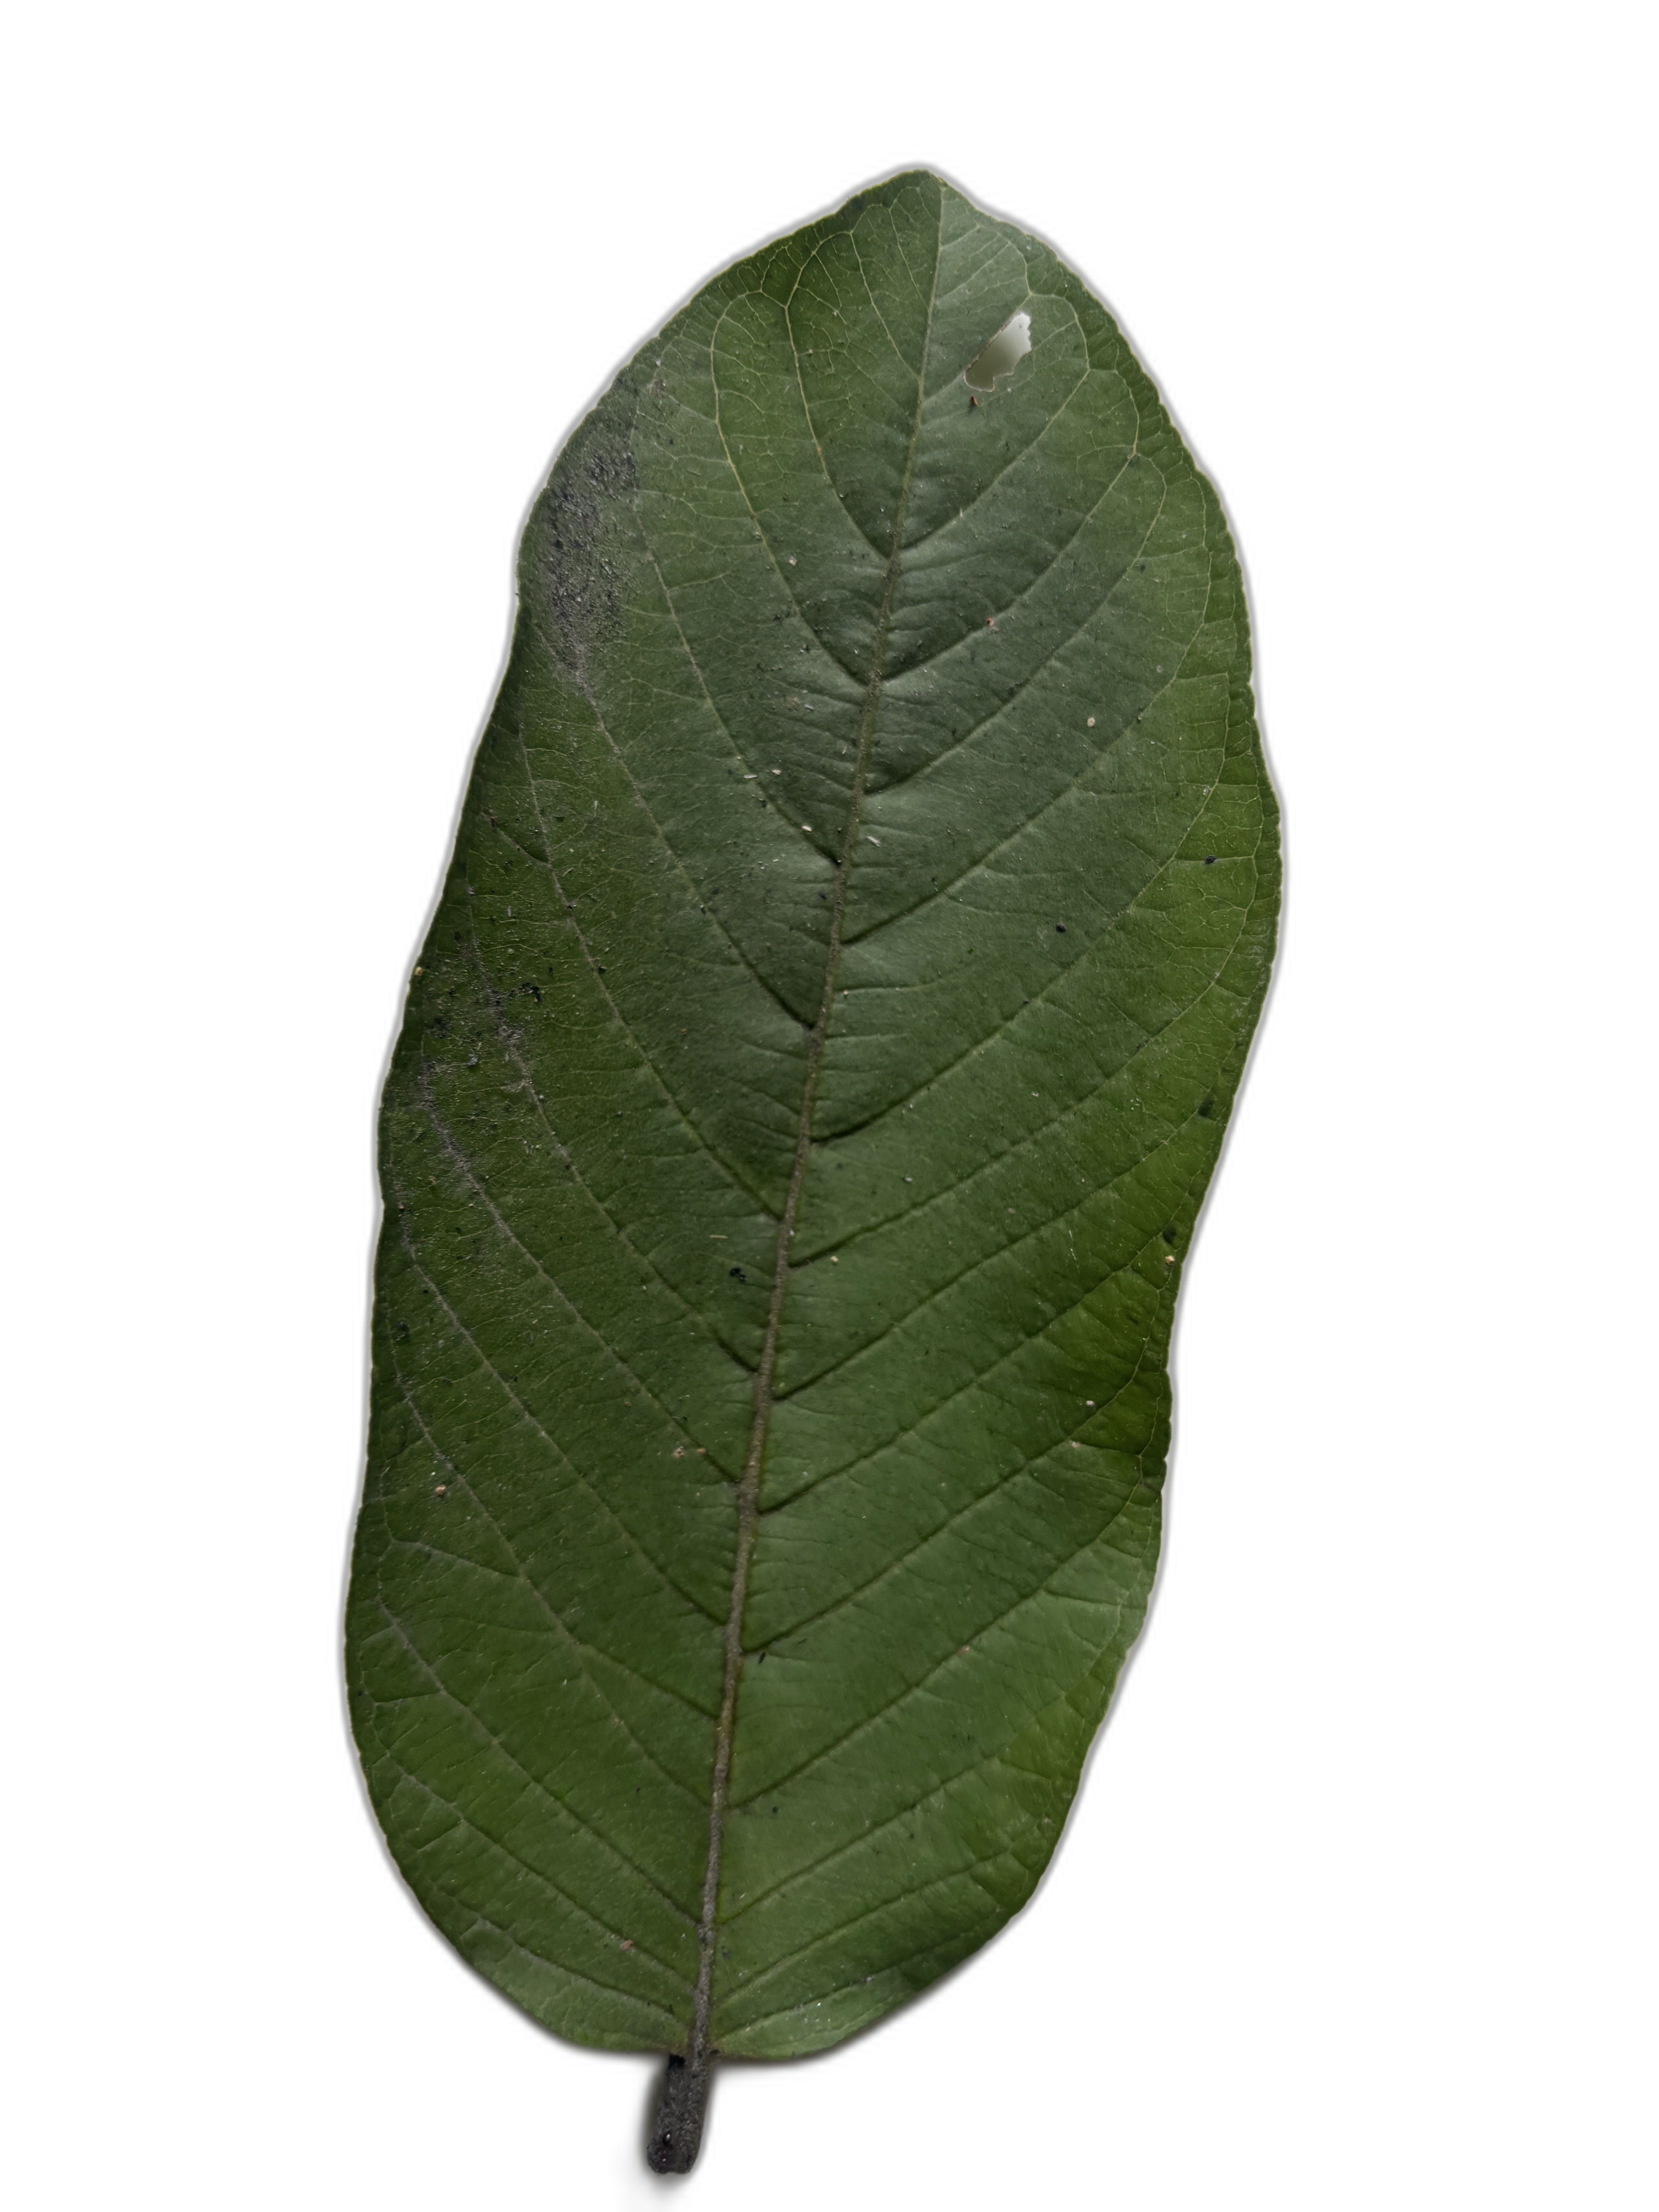
Plant part: leaf
Disease: Healthy